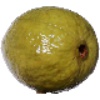
Label: Guava 1